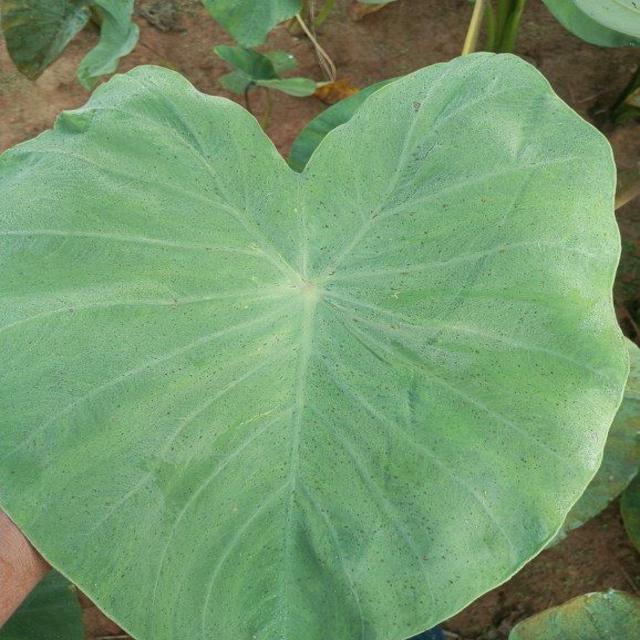
Label: Healthy